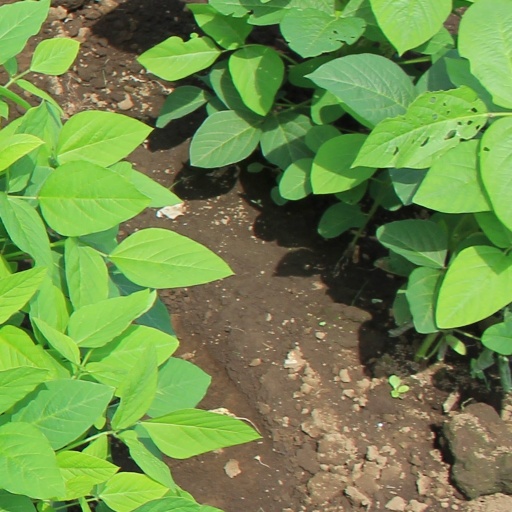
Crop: soybean